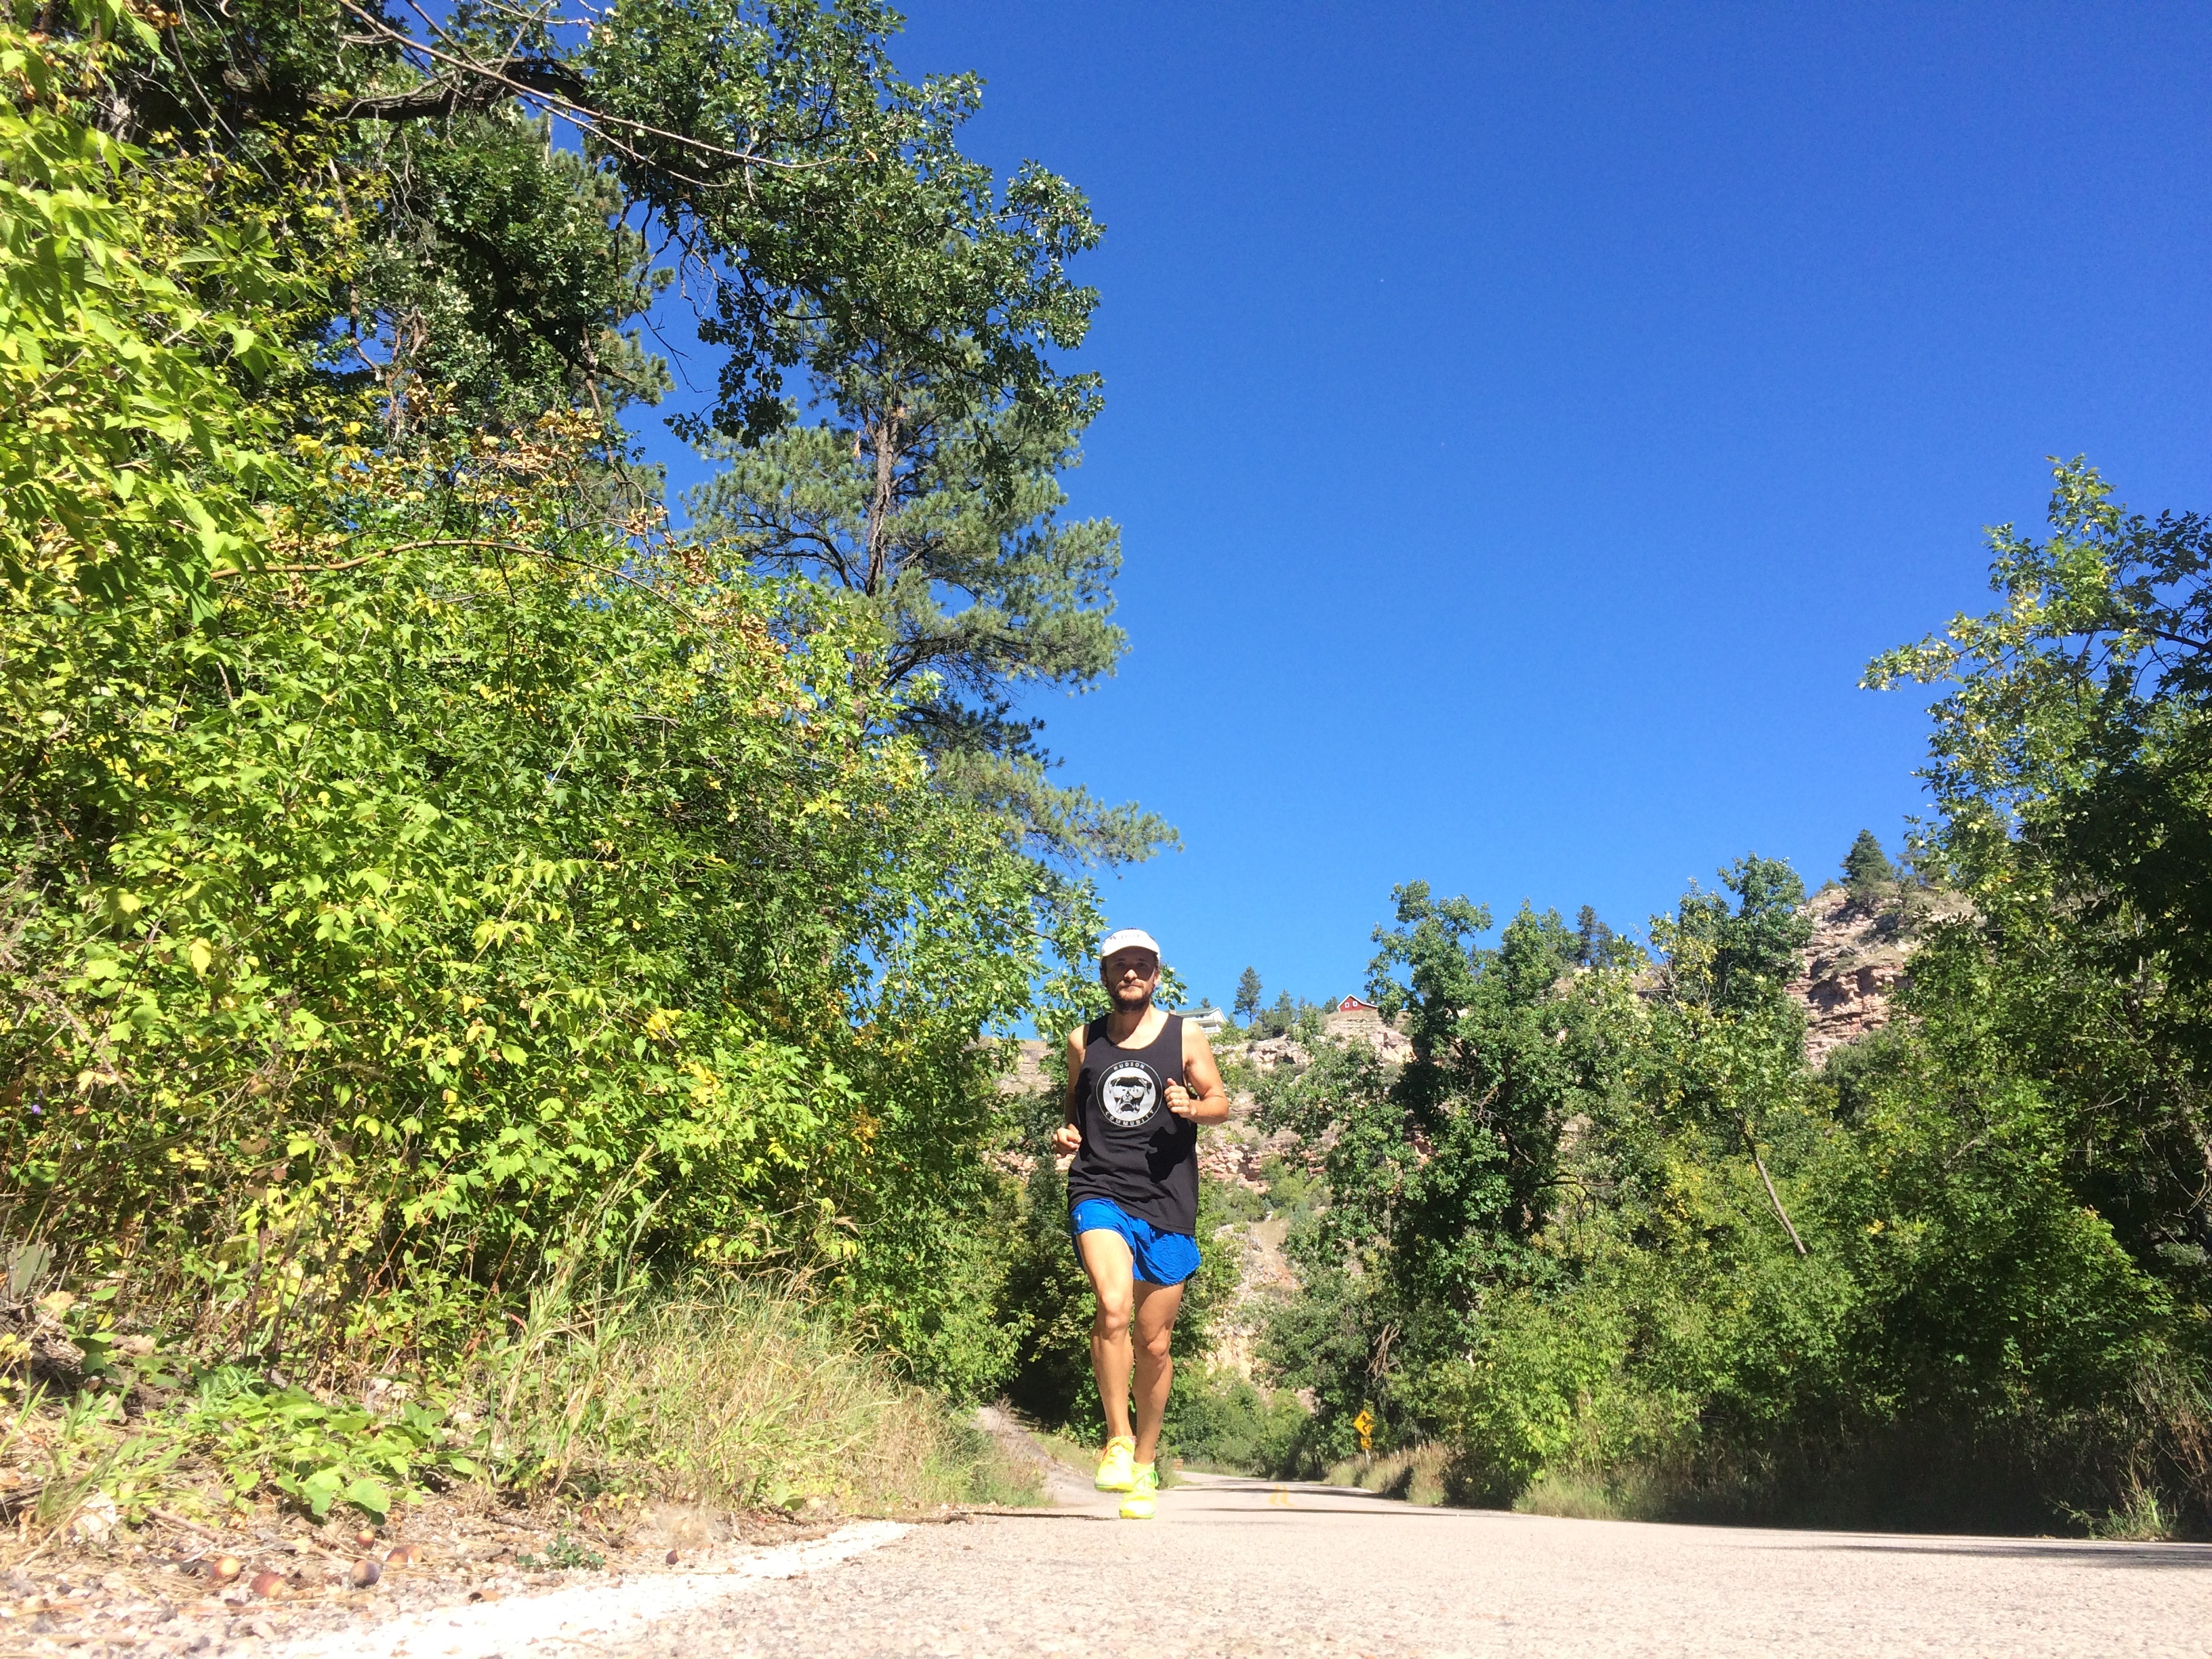
tree, trail, adventure, park, mountain bike, cycling, sports